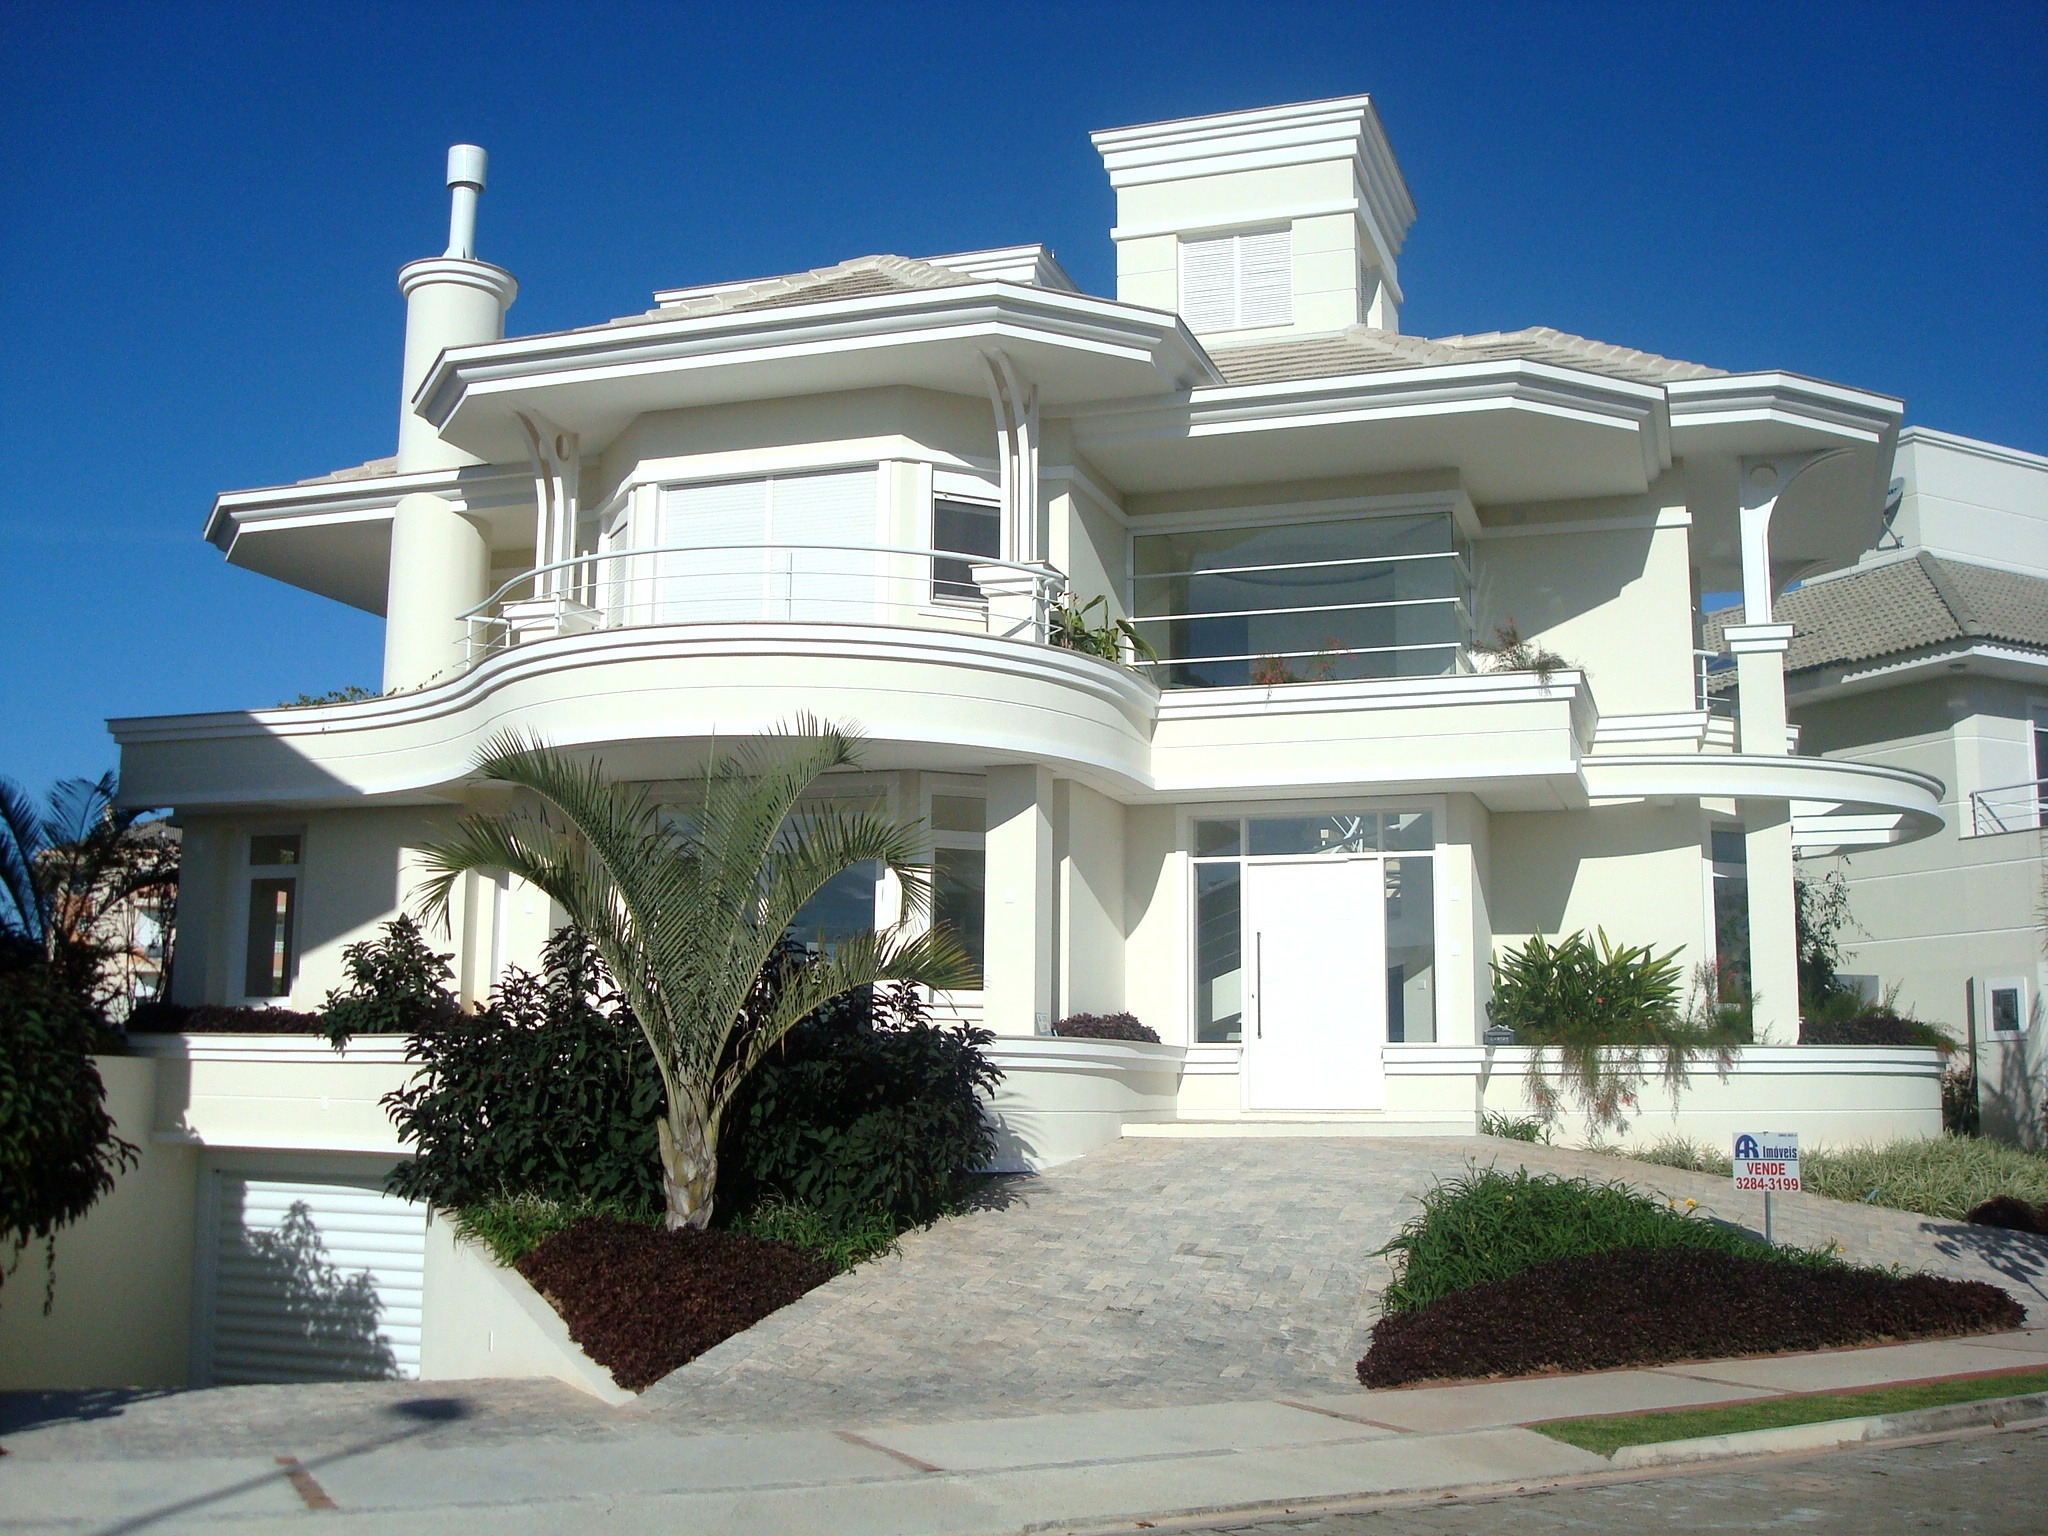
architecture, white, villa, mansion, house, building, home, facade, property, houses, estate, condominium, real estate, outdoor structure